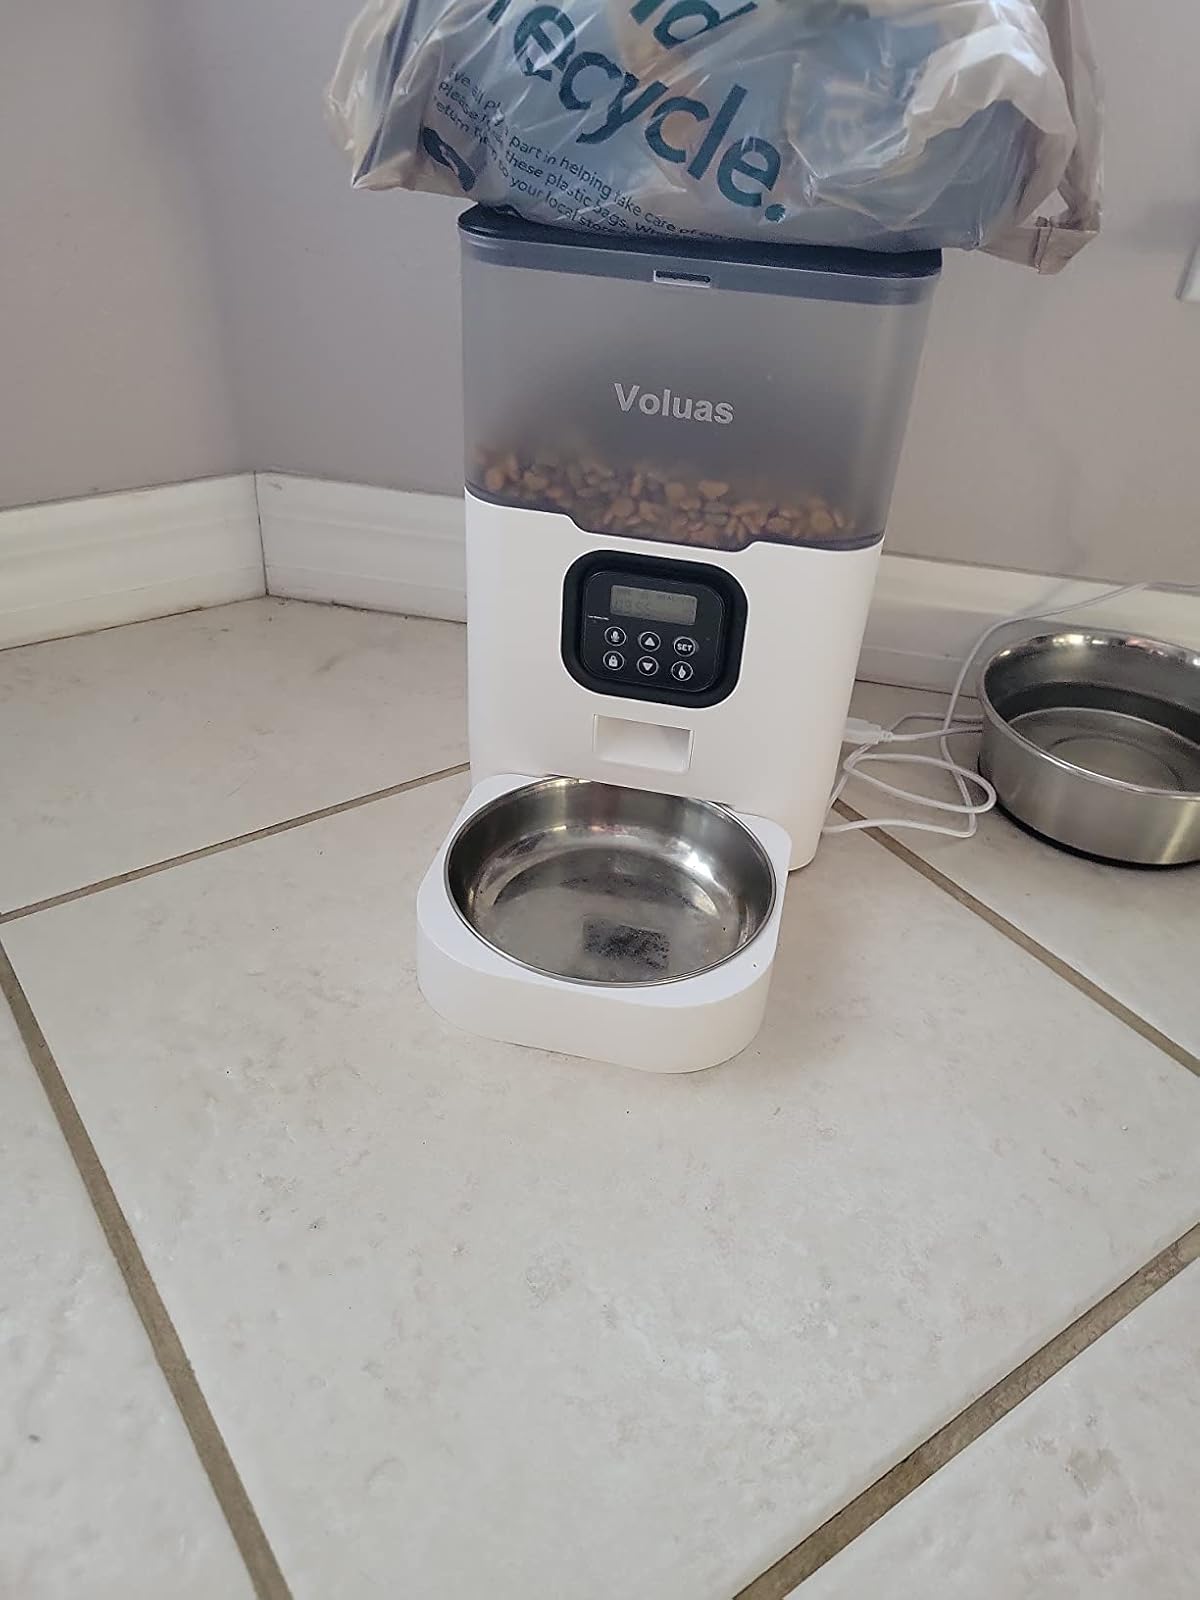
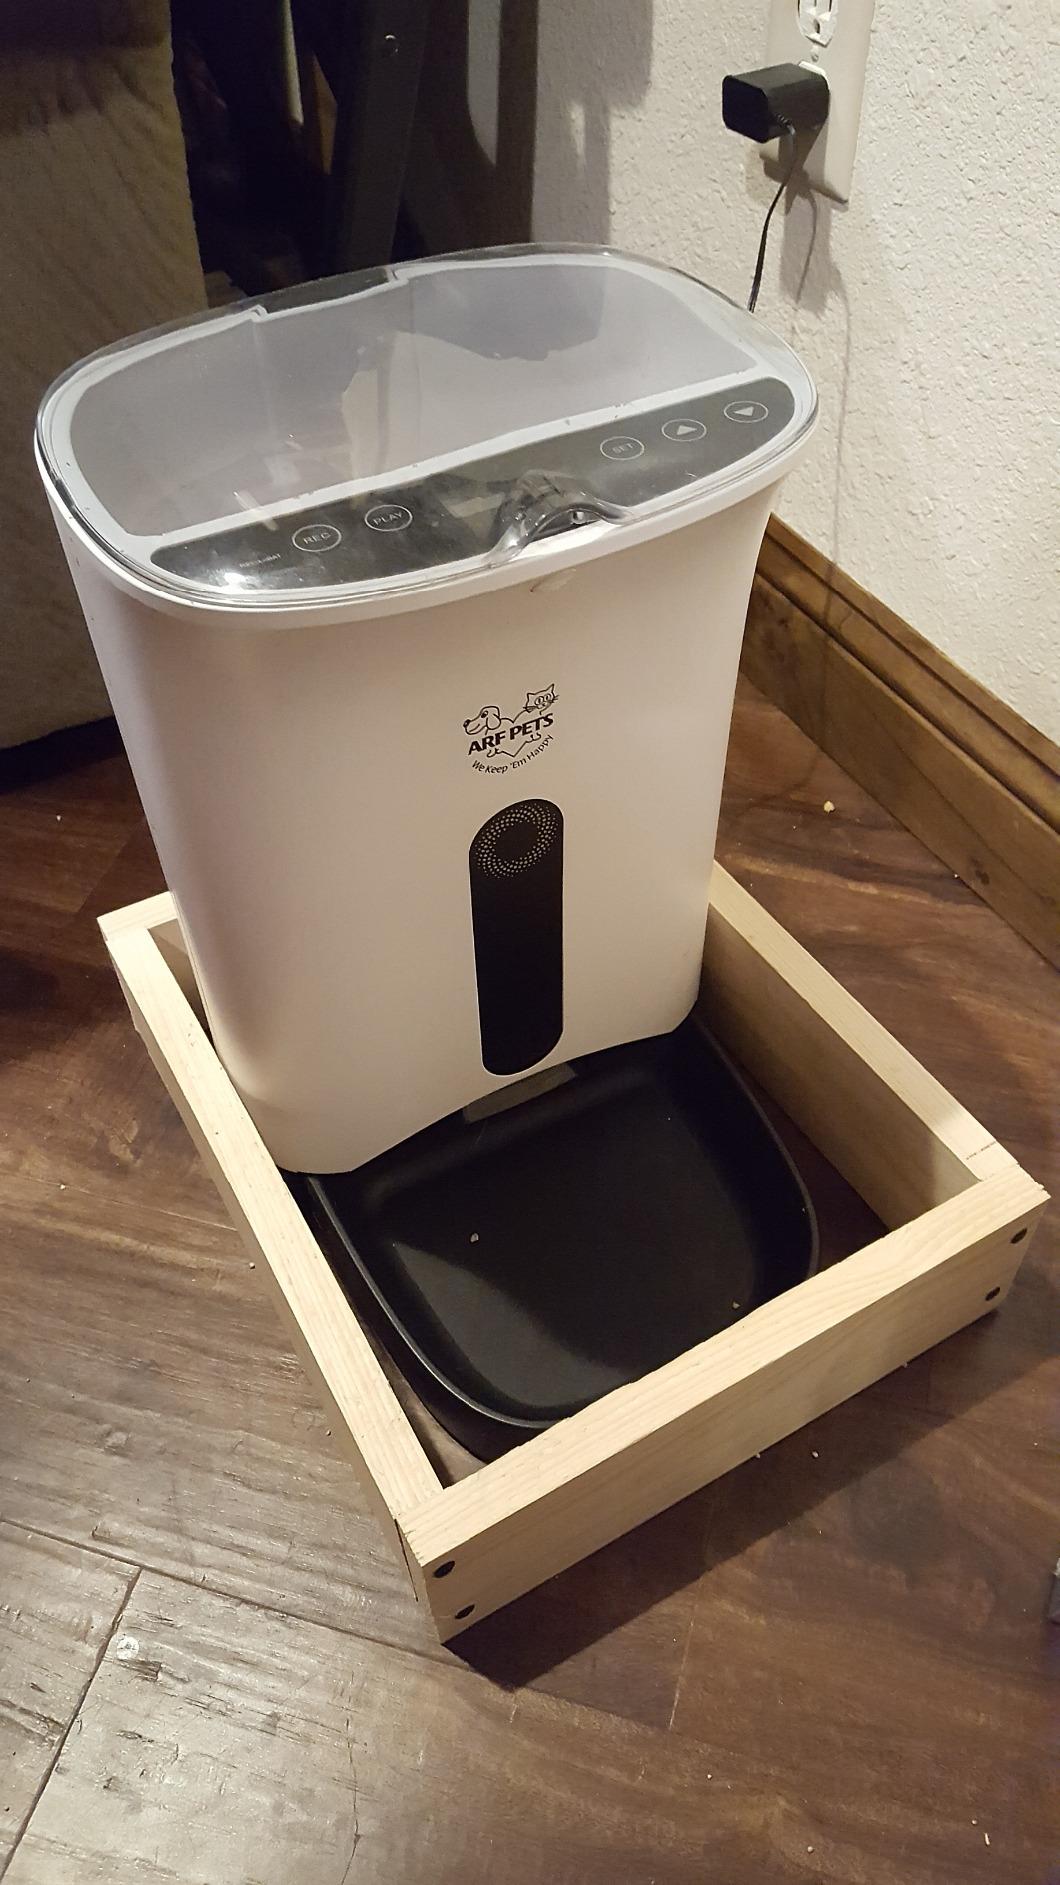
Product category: items_feeder
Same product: no